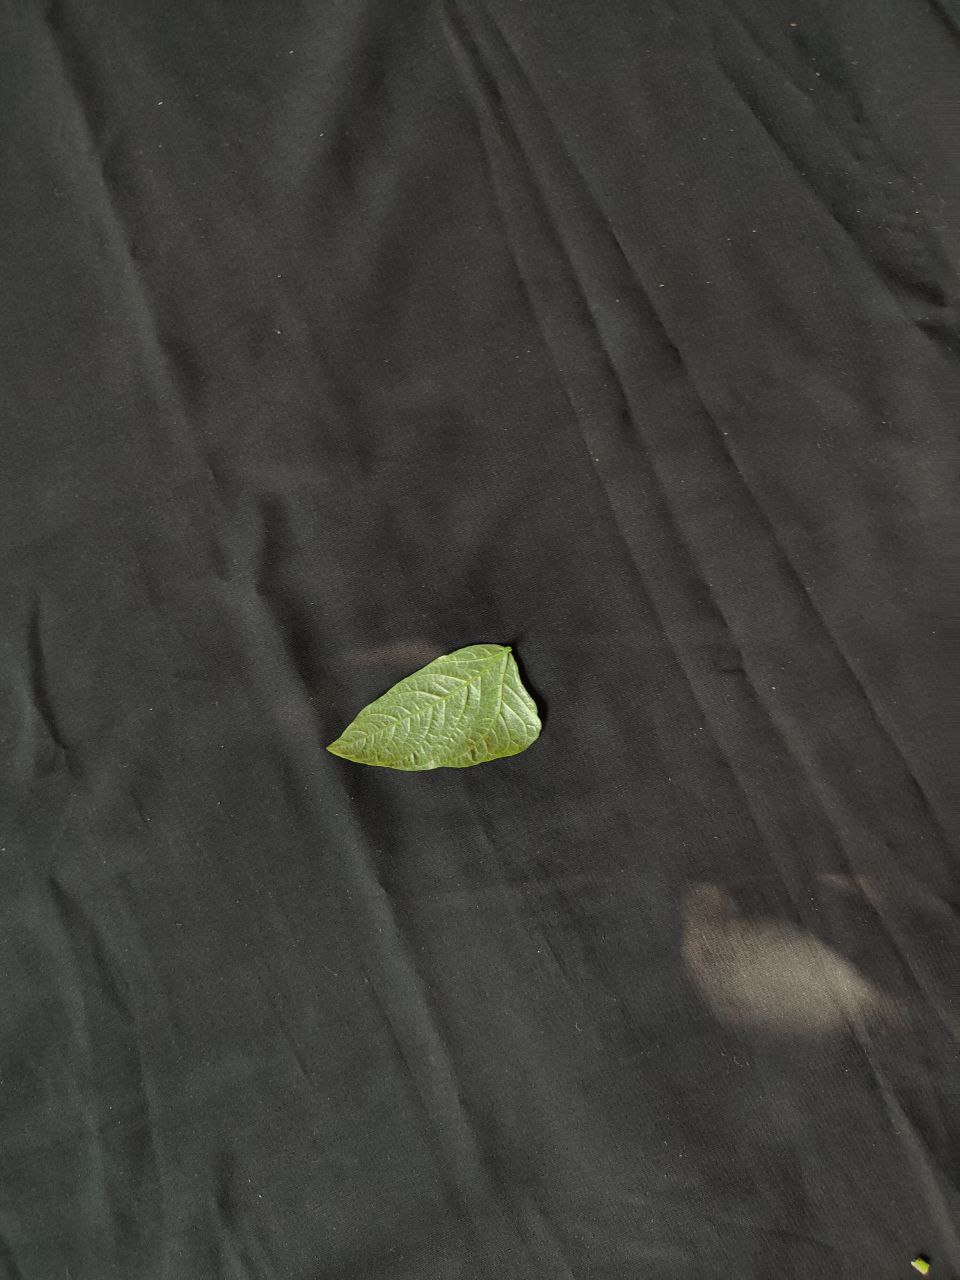
Crop: cowpea
Leaf condition: Mosaic Virus